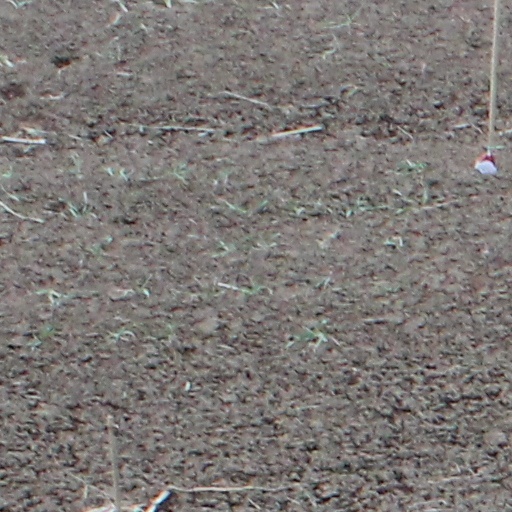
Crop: wheat